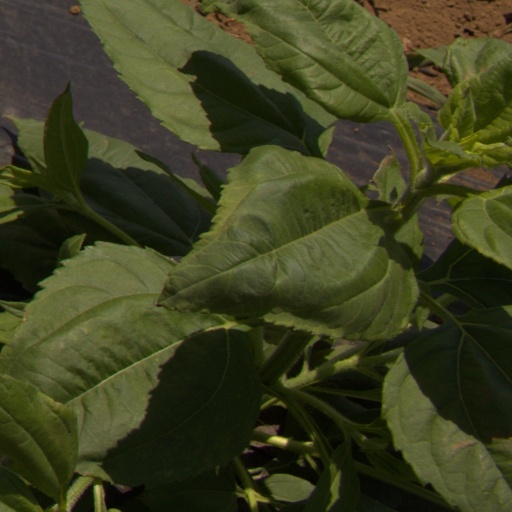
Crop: Jerusalem artichoke